Plast

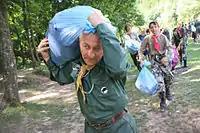
Plastuny are cleaning up the territory during the Second Ukrainian Scout Jamboree, 2009

The 95th anniversary jubilee (YUMPZ) occurred in August 2007, with a "Zustrich" at the "Plastova Sich" campsite in Grafton, Ontario, Canada. Over 1200 yunaky attended the camp, from 4 to 19 August. "Tabir Pryhylnyky" was at Camp Baturyn, just outside Montreal, Quebec. Tabir Uchasnyky was held in Algonquin Provincial Park, in central Ontario. Tabir Rosviduvachi was held in Samuel de Champlain Park, also in Ontario. Tabir Skobiv and Virlits was in Killarney Park, on Lake Huron, in western Ontario.